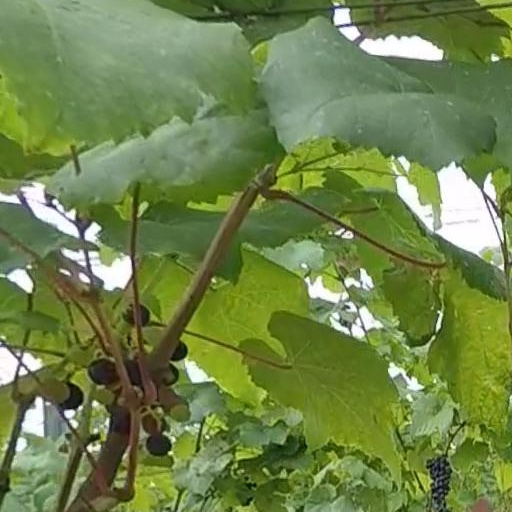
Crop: grape